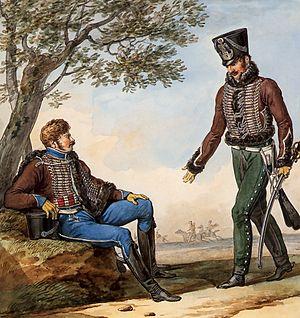
Le régiment de Chamborant hussards est un régiment de cavalerie français d'Ancien Régime créé en 1735 sous le nom de régiment d'Esterhazy hussards devenu sous la Révolution le 2ᵉ régiment de hussards.
Le 2ᵉ régiment de hussards, est une unité de cavalerie de l'armée française, créé sous la Révolution à partir du régiment de Chamborant hussards, un régiment français d'Ancien Régime créé en 1735.